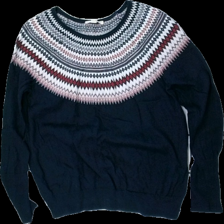
View: front
Type: Sweater
Category: Ladies
Brand: Esprit
Colors: Multicolor, Blue, Red, White
Material: 100% cott
Pattern: Geometric print
Cut: Regular
Size: M
Season: All
Smell: Minor
Price range: <50
Recommended usage: Export